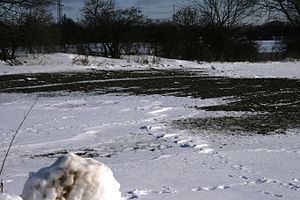
Sublimation (faseovergang)
Selv under omtrent 2 måneders uafbrudt frost forsvinder sneen efterhånden på grund af sublimation.
Selv efter vedvarende frost i omtrent to måneder forsvinder sneen ved fordampning (""sublimering"")
Sublimation er en faseovergang direkte fra fast form til gas uden en mellemliggende væskefase. F.eks. fordampning af sne uden at sneen smelter først, eller når tøris overgår til gasformig kuldioxid. Fysisk/kemisk set er sublimation den faseovergang, der forekommer ved tryk og temperaturer under tripelpunktet i et fasediagram.